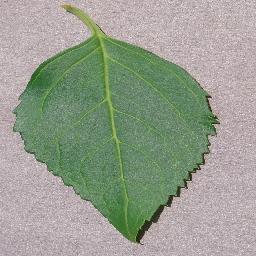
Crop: cherry
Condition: (including_sour)_healthy